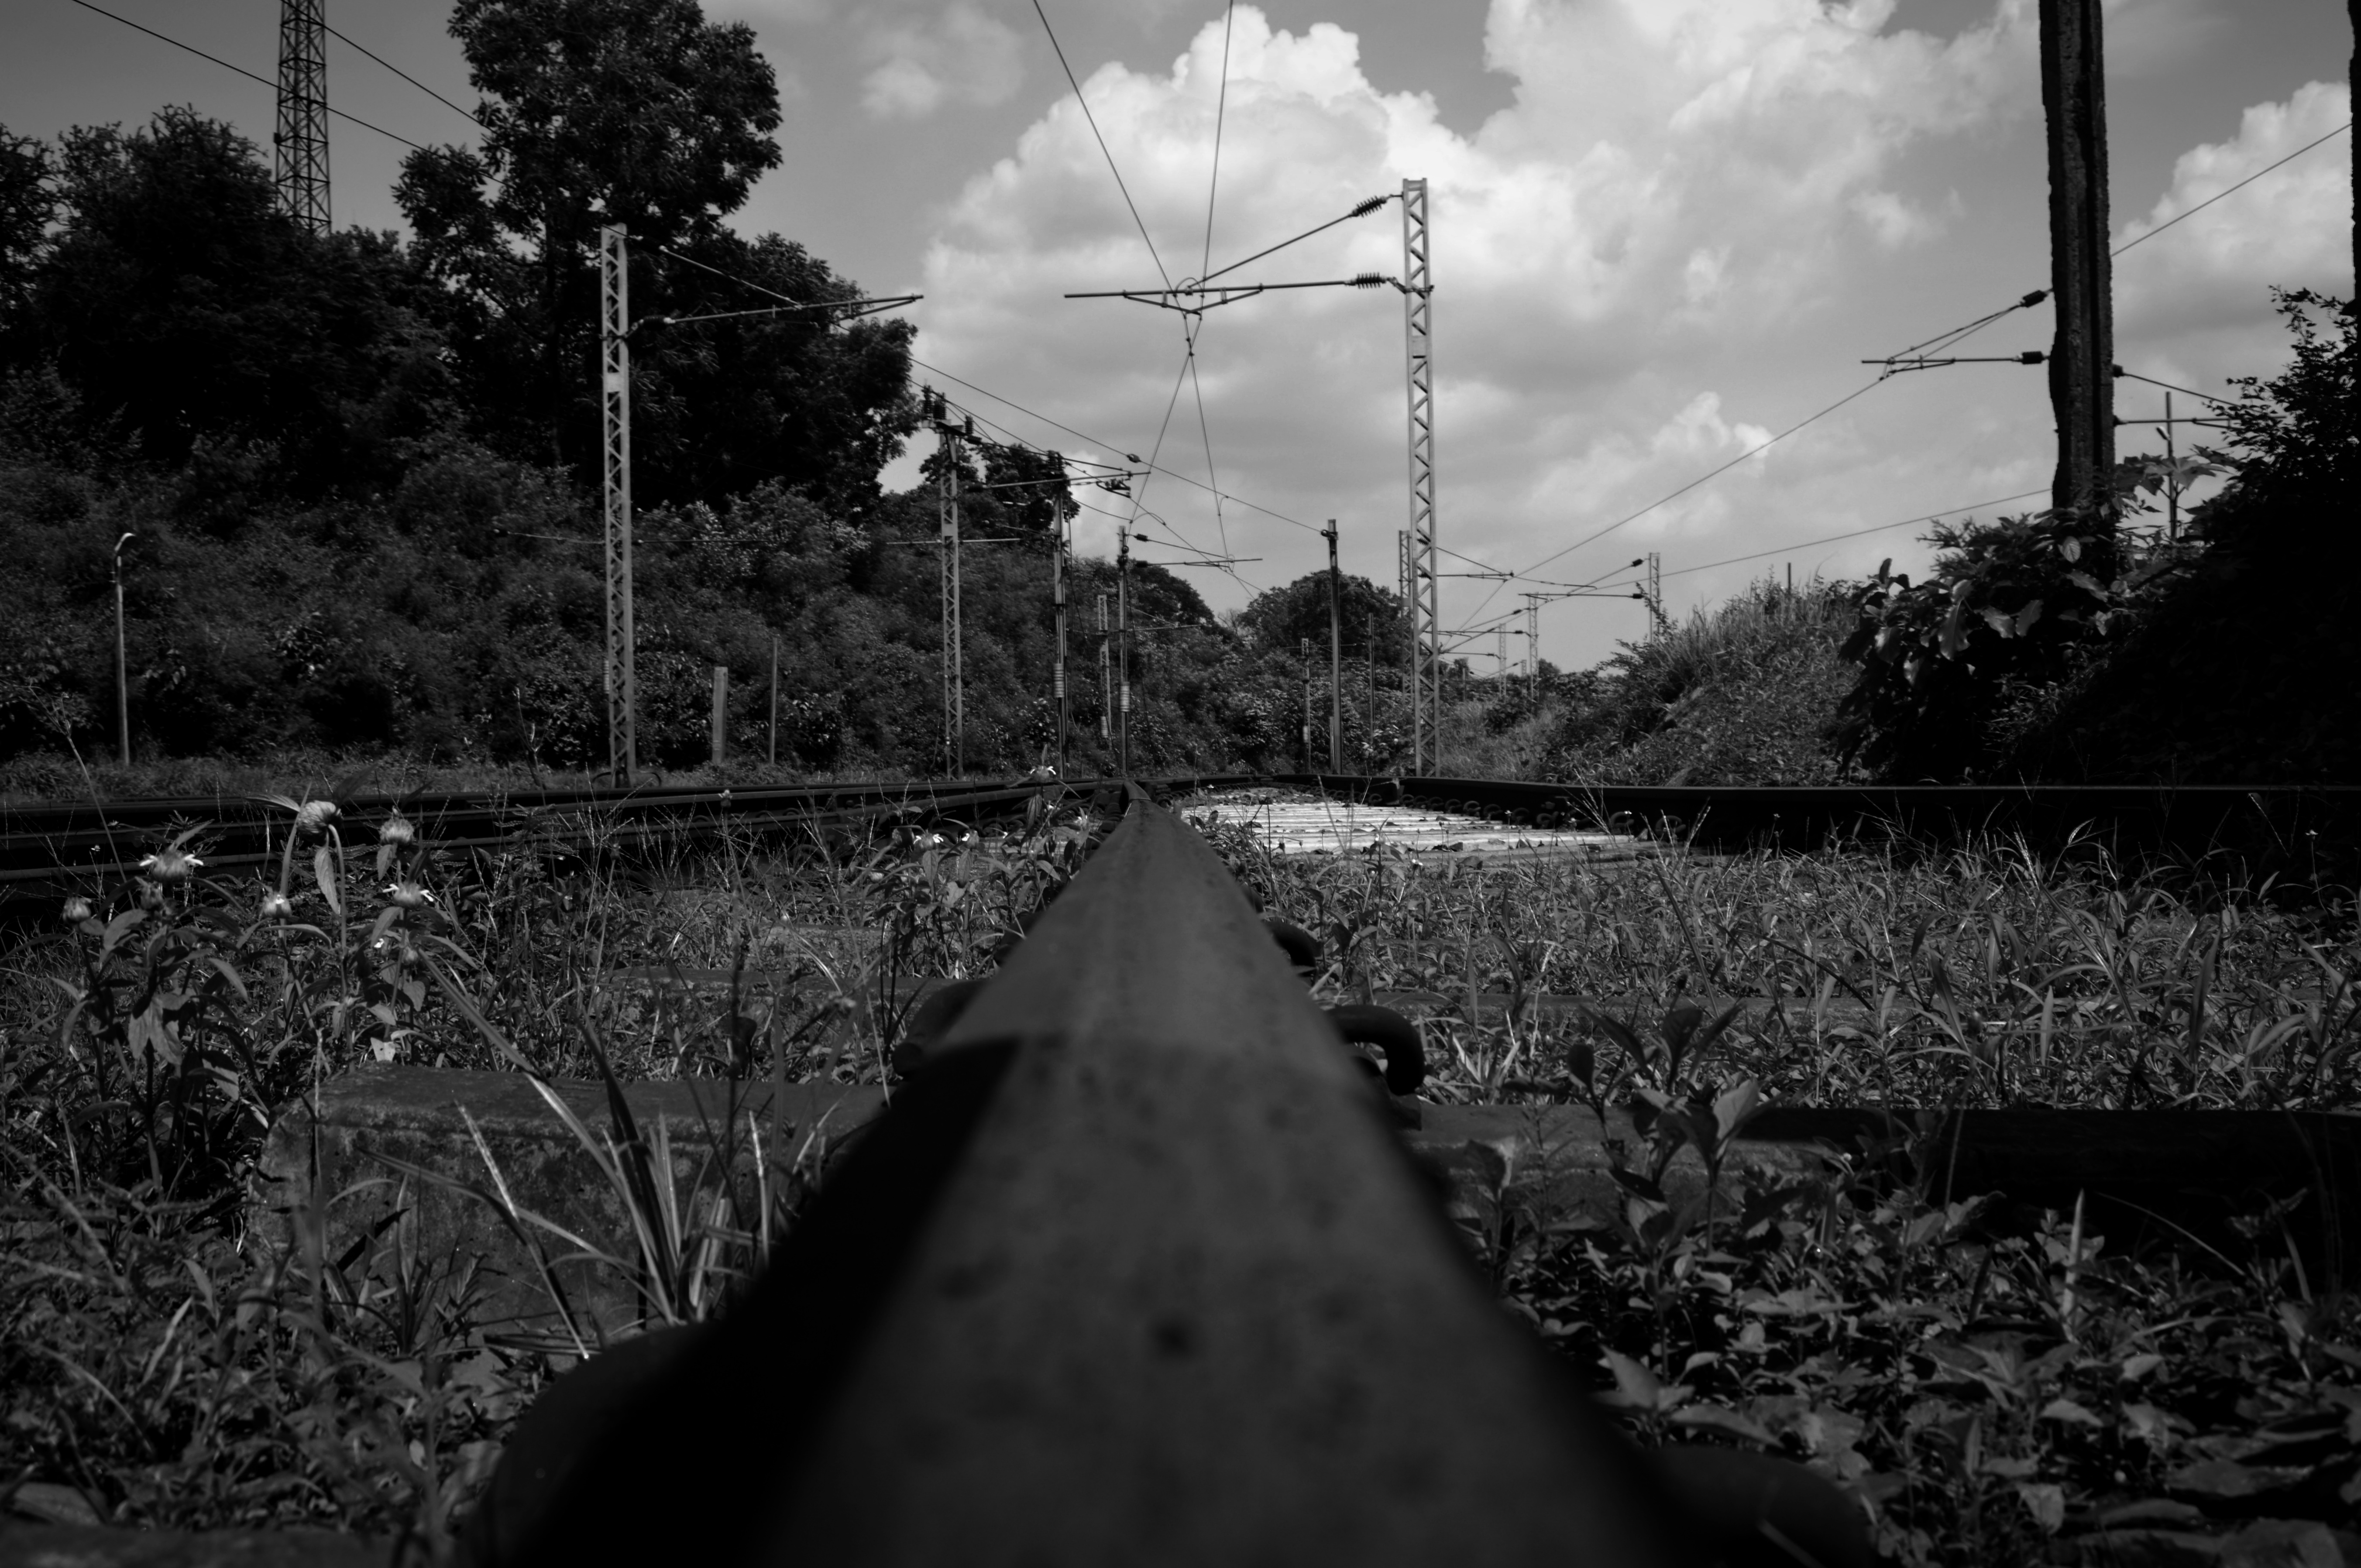
tree, nature, light, black and white, track, white, photography, sunlight, morning, evening, reflection, darkness, black, monochrome, rural area, monochrome photography, woody plant